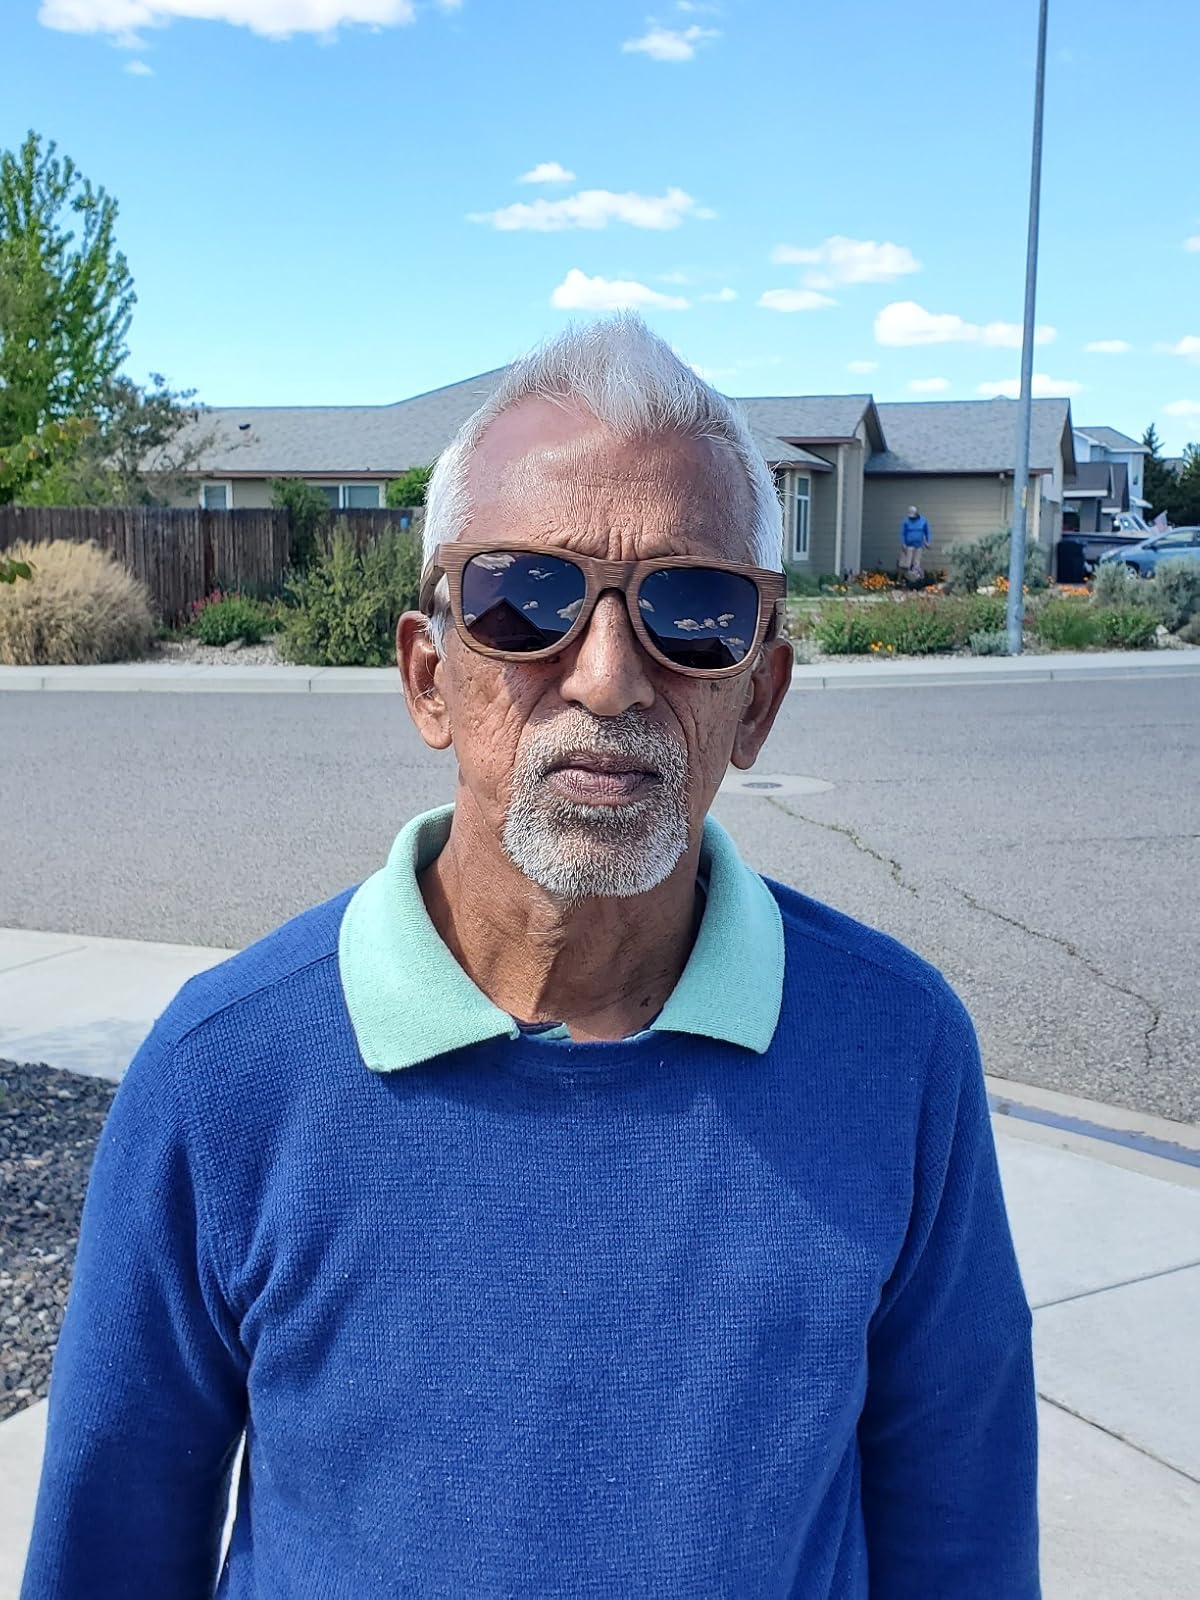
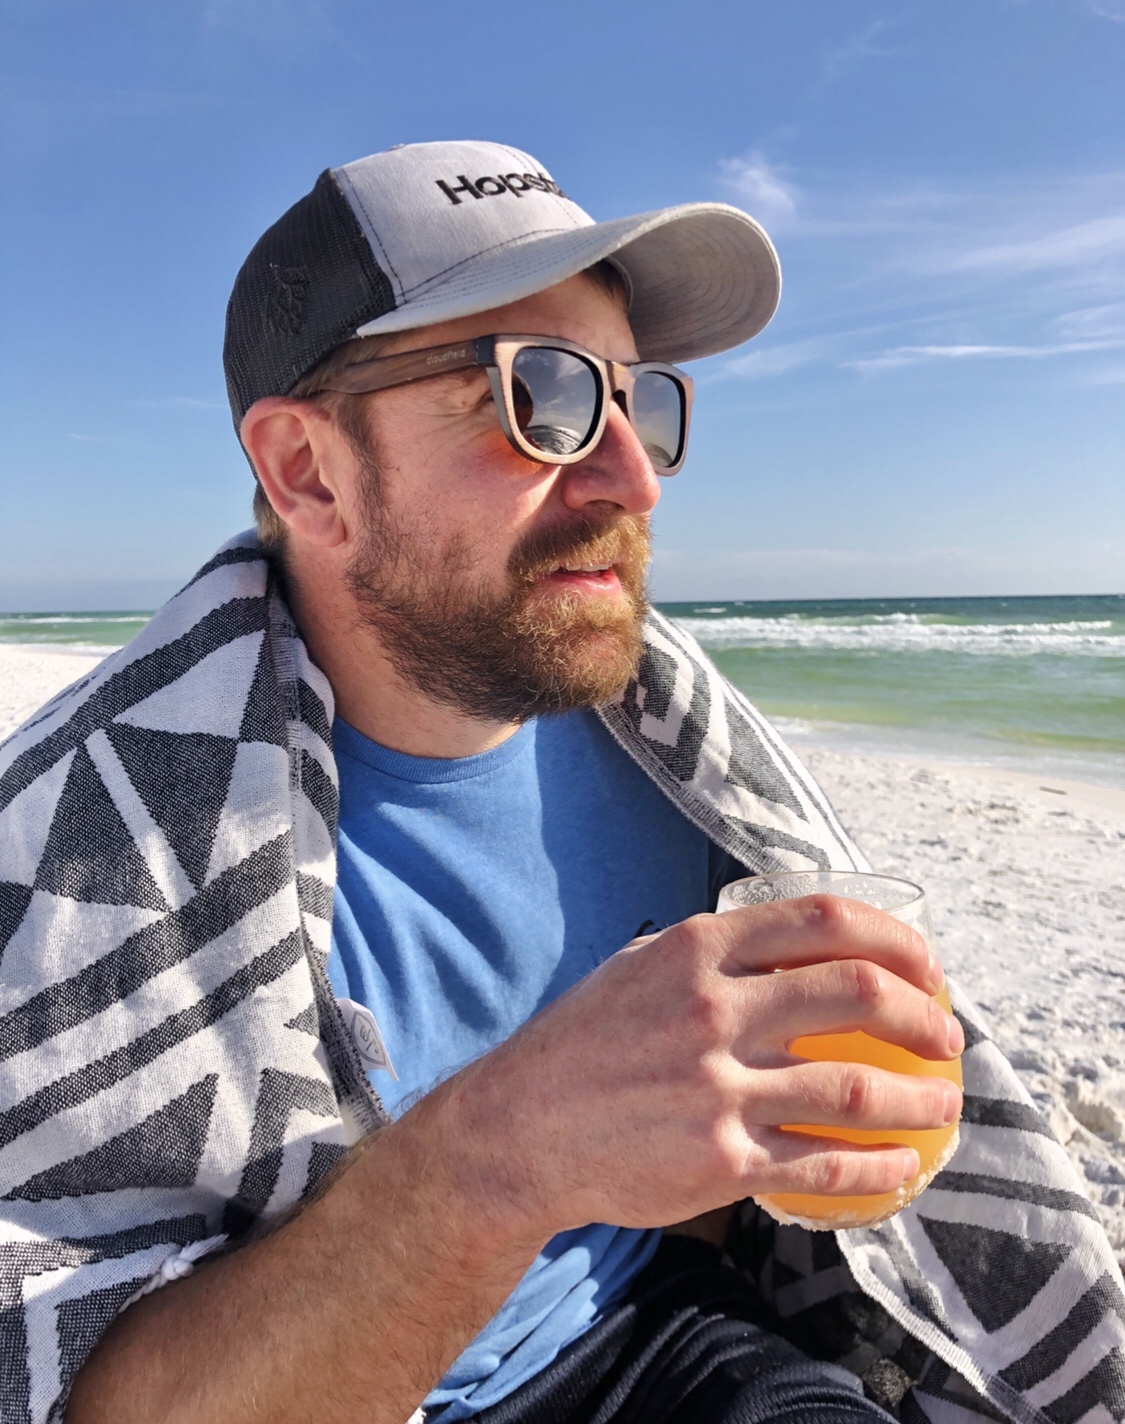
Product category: accessories_sunglasses
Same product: yes